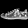
Label: Sneaker